Manny Mota

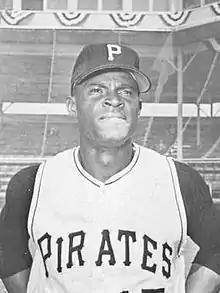
Mota as a member of the Pittsburgh Pirates in 1965.

Before he appeared in an official game with Houston, Mota was dealt to the Pittsburgh Pirates for outfielder Howie Goss and cash on April 4, 1963, and he quickly established himself as one of the National League's premiere hitters. In six years with the Pirates, Mota appeared in 642 games and hit .297. His first career home run was hit off Chris Short of the Philadelphia Phillies on May 26, 1964.